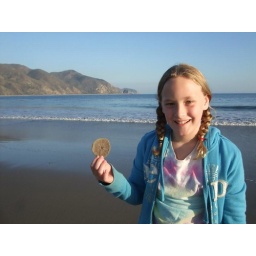
Kaylee Troxel with her sand dollar from the beach at Point Mugu in Calif